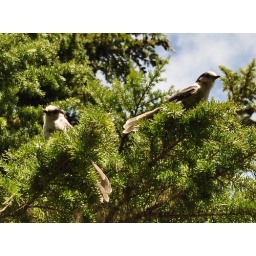
Whiskey Jacks in a pine tree